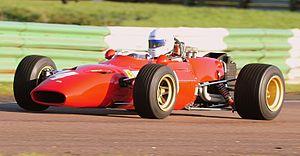
Dino ou Ferrari Dino est un constructeur automobile italien, filiale de Ferrari, créé par Enzo Ferrari, en souvenir et hommage de son fils Dino Ferrari, pour concevoir et fabriquer entre 1965 et 1976, une gamme de voiture GT de prestige et de voitures de course, à moteur V6 et V8 Dino.
La Ferrari Dino 166 F2 est une monoplace de Formule 2 engagée par la Scuderia Ferrari en compétition lors des Championnat d'Europe de Formule 2 1967 - 1968 & 1969.